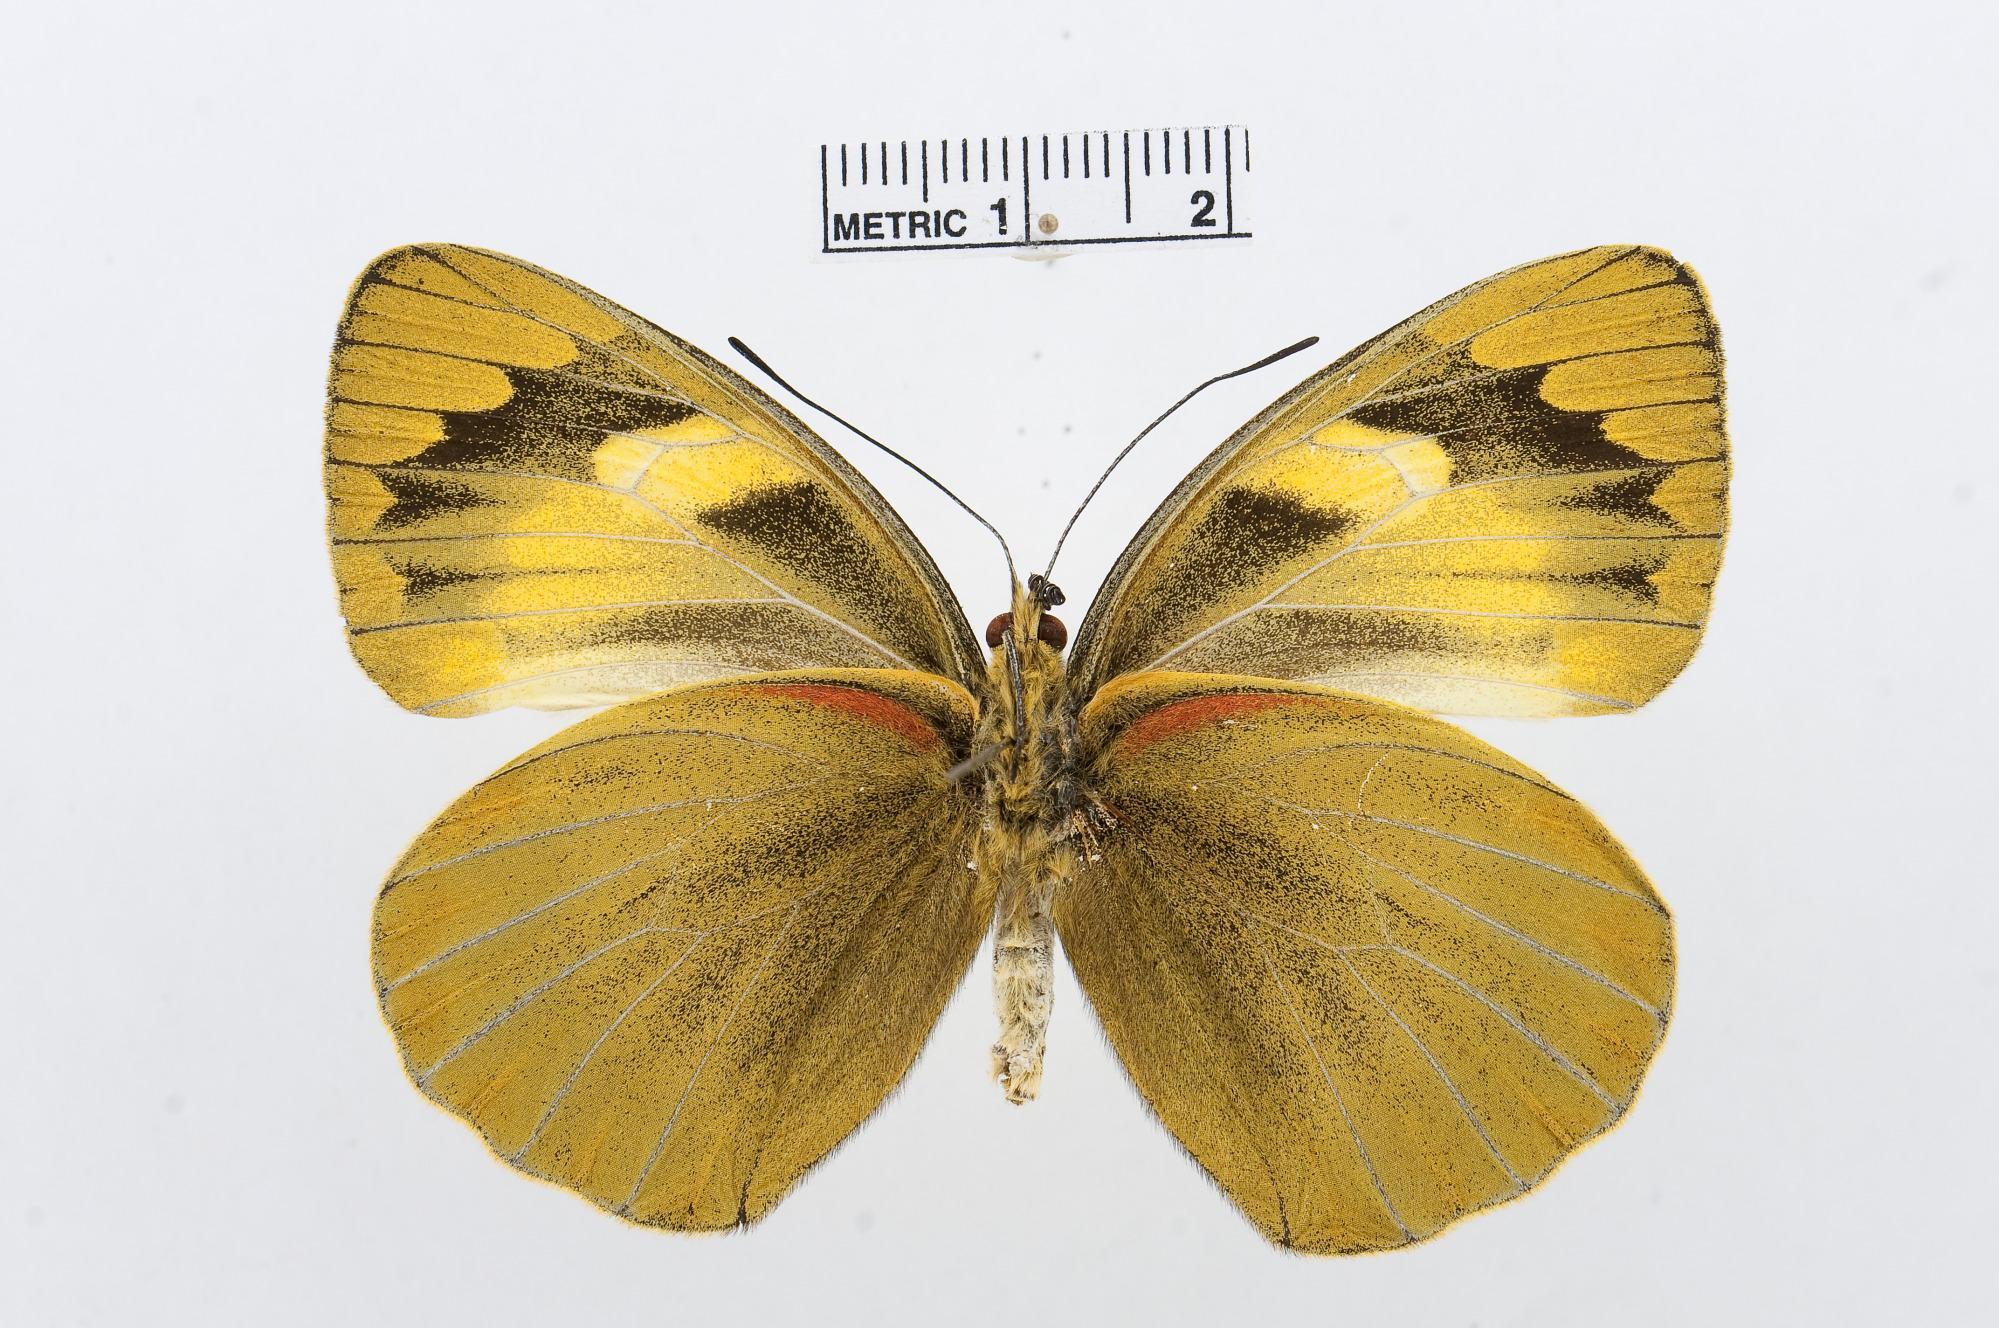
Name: Delias levicki
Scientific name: Delias levicki
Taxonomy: Animalia, Arthropoda, Hexapoda, Insecta, Lepidoptera, Pieridae, Pierinae